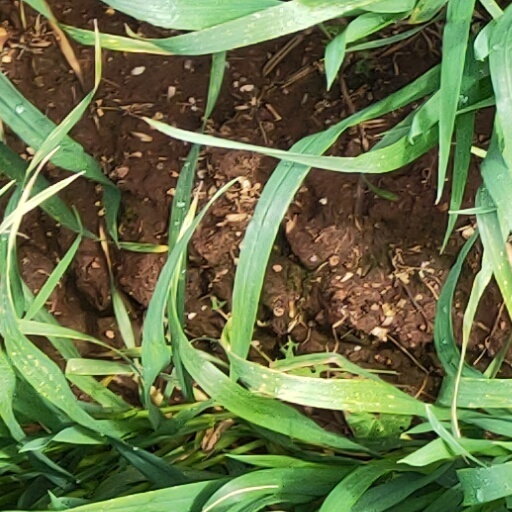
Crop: wheat